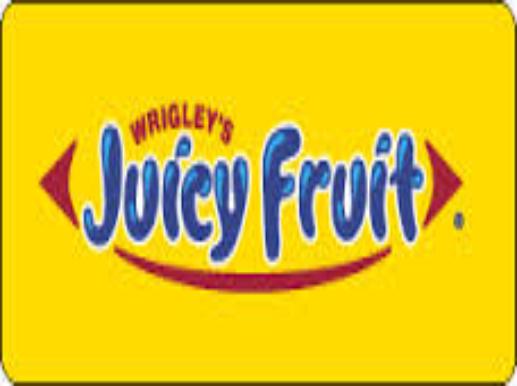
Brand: Juicy Fruit
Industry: Food